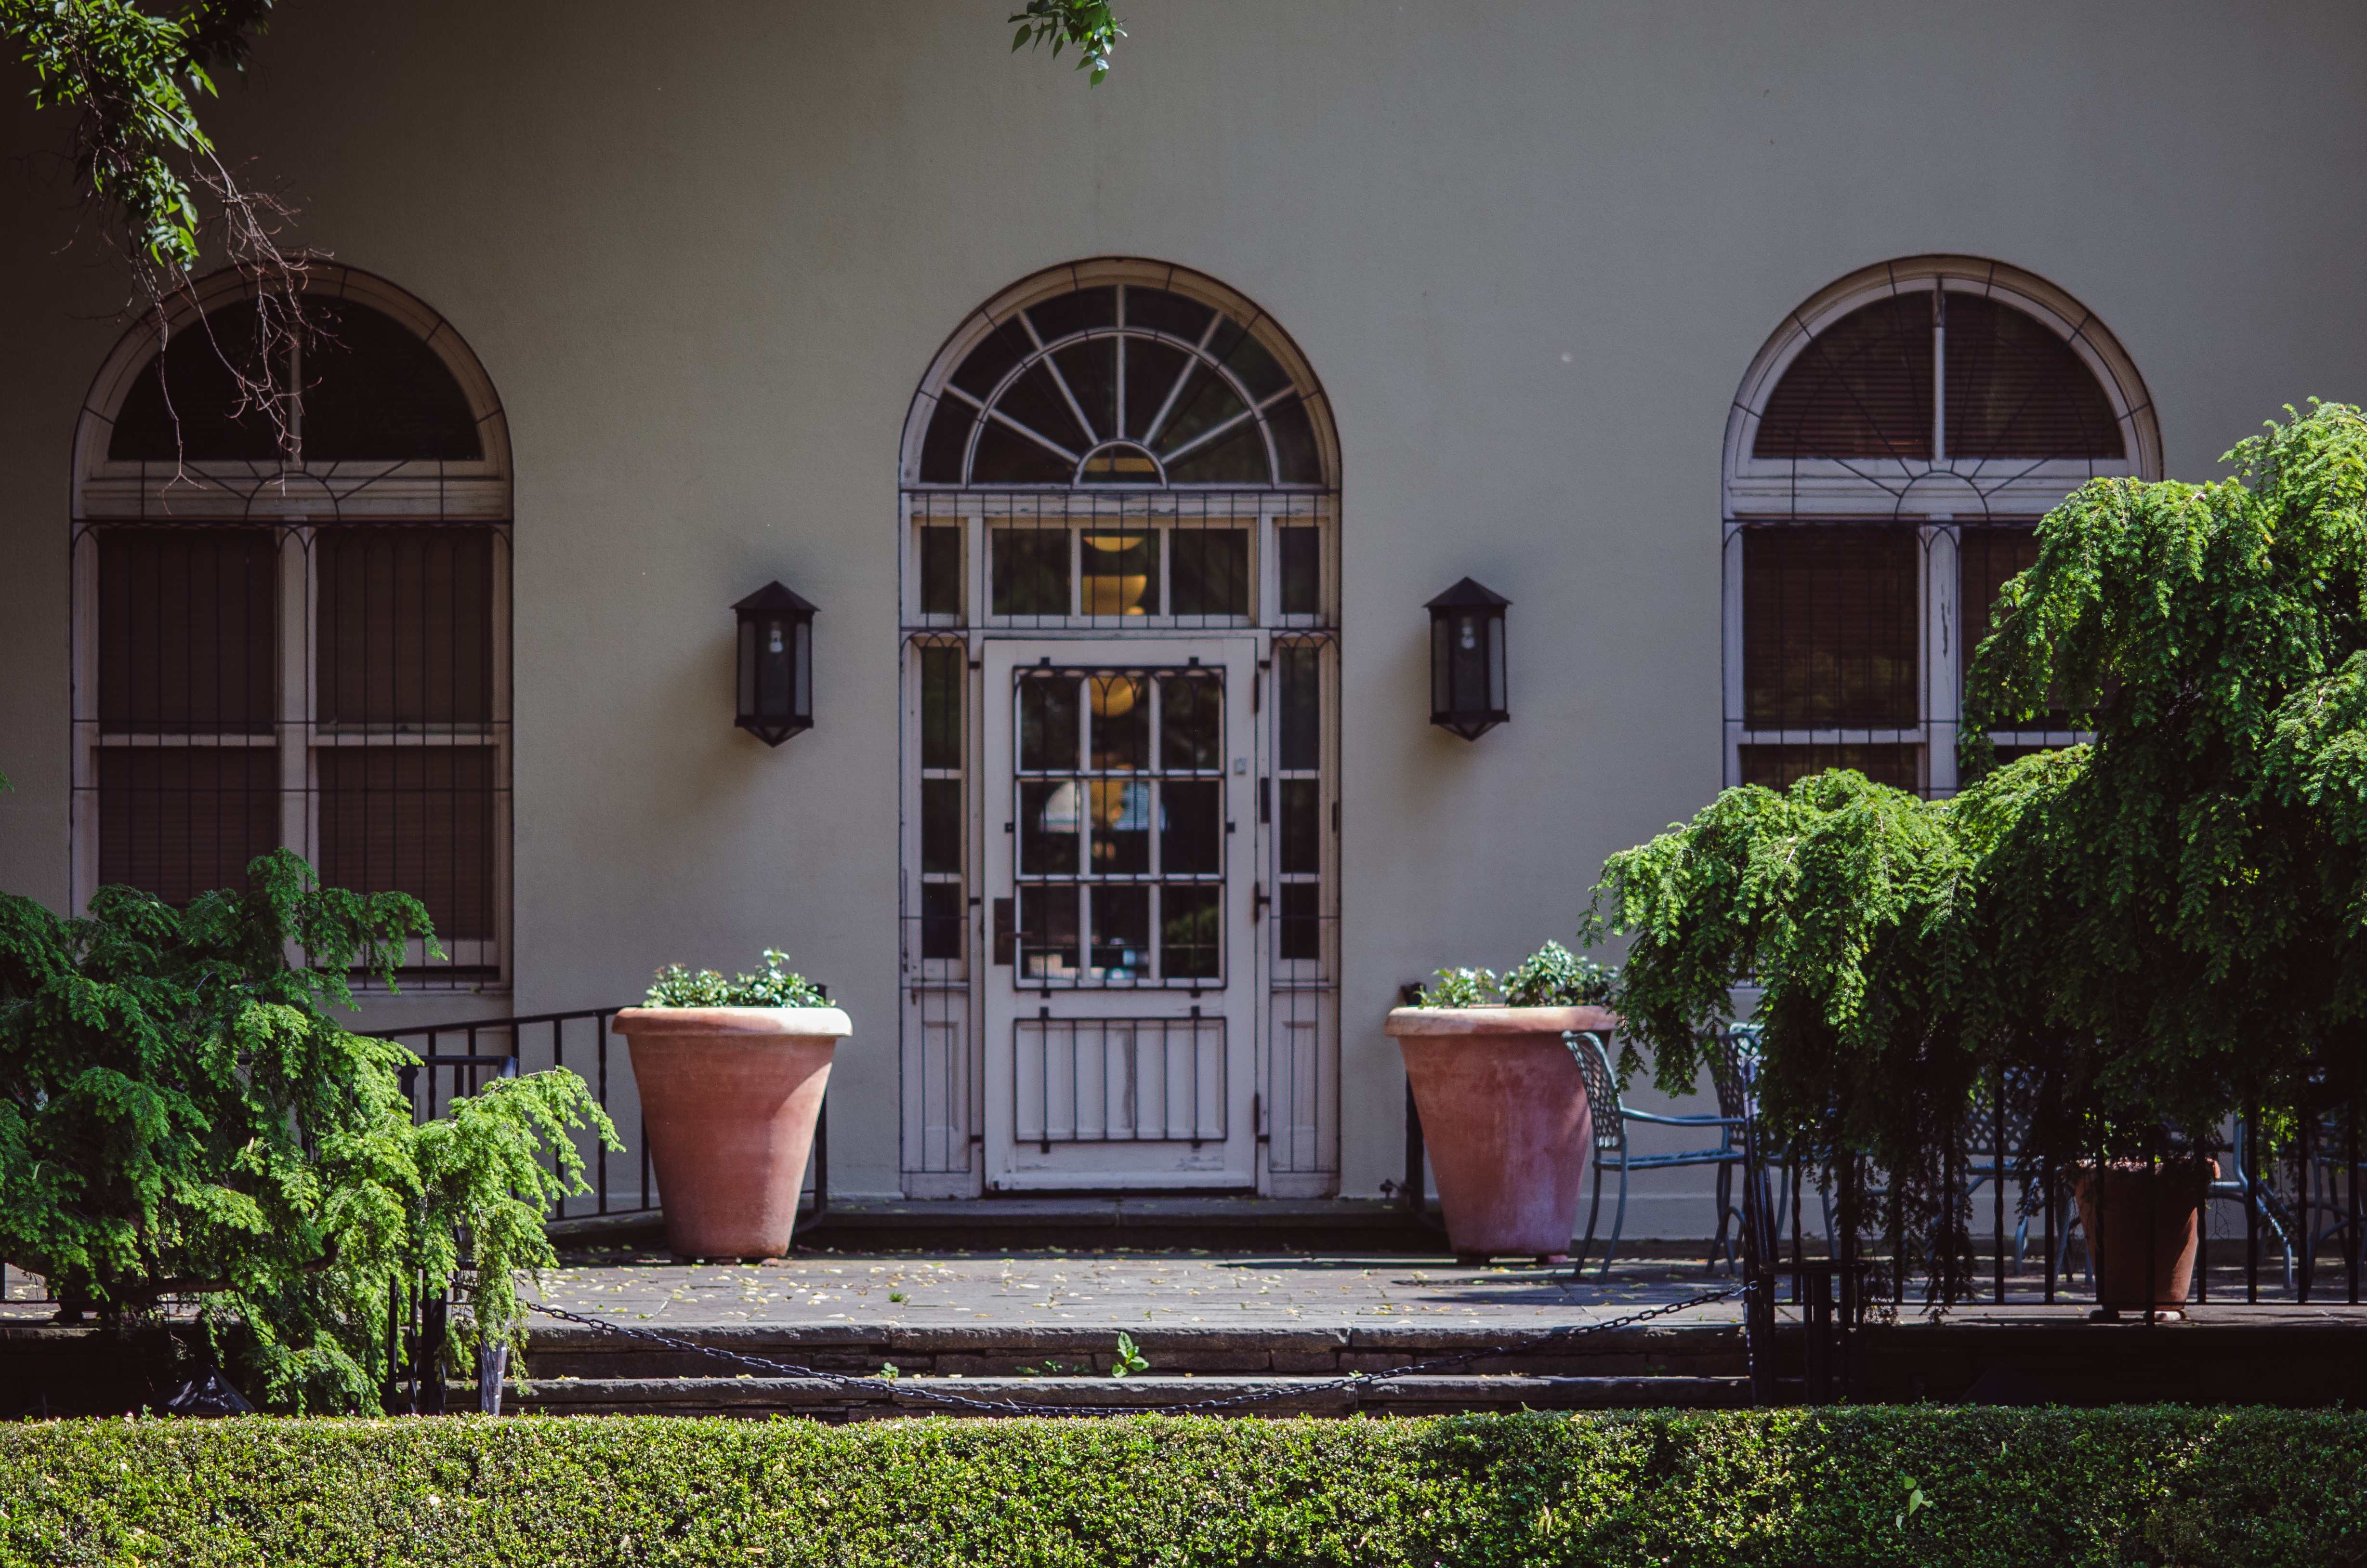
architecture, mansion, house, window, home, porch, backyard, garden, courtyard, estate, yard, hacienda, outdoor structure